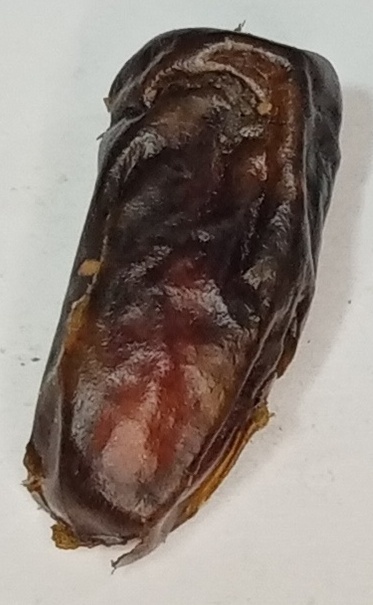
Variety: gajar
Size: small
Grade: grade-3